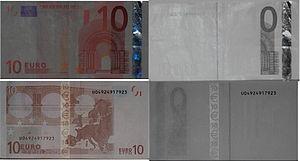
Photographies infrarouges d'un billet de 10 euros, et comparaison avec la lumière visible. Català: Fotografies infraroges d'un bitllet de 10 euros i comparació amb la llum natural.